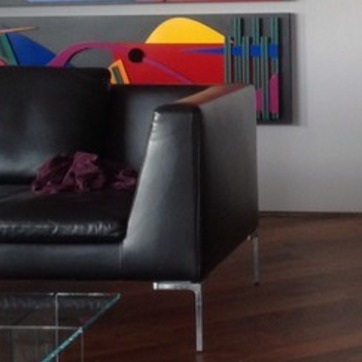
Material: leather